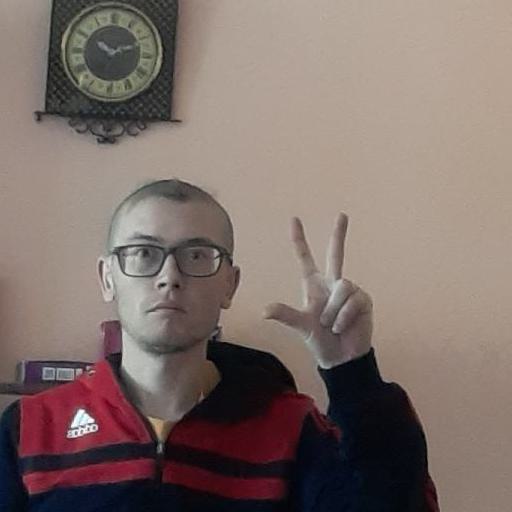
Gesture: three2